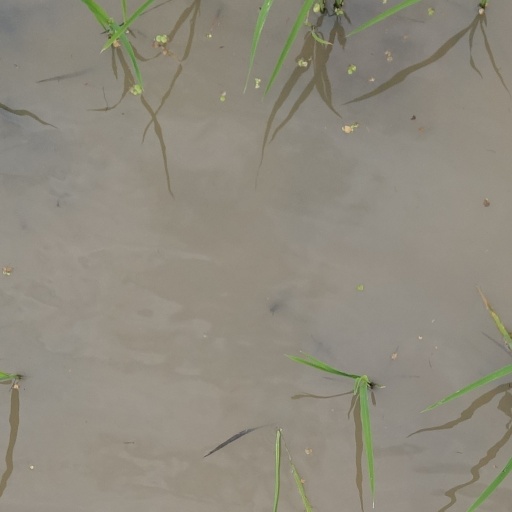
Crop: rice